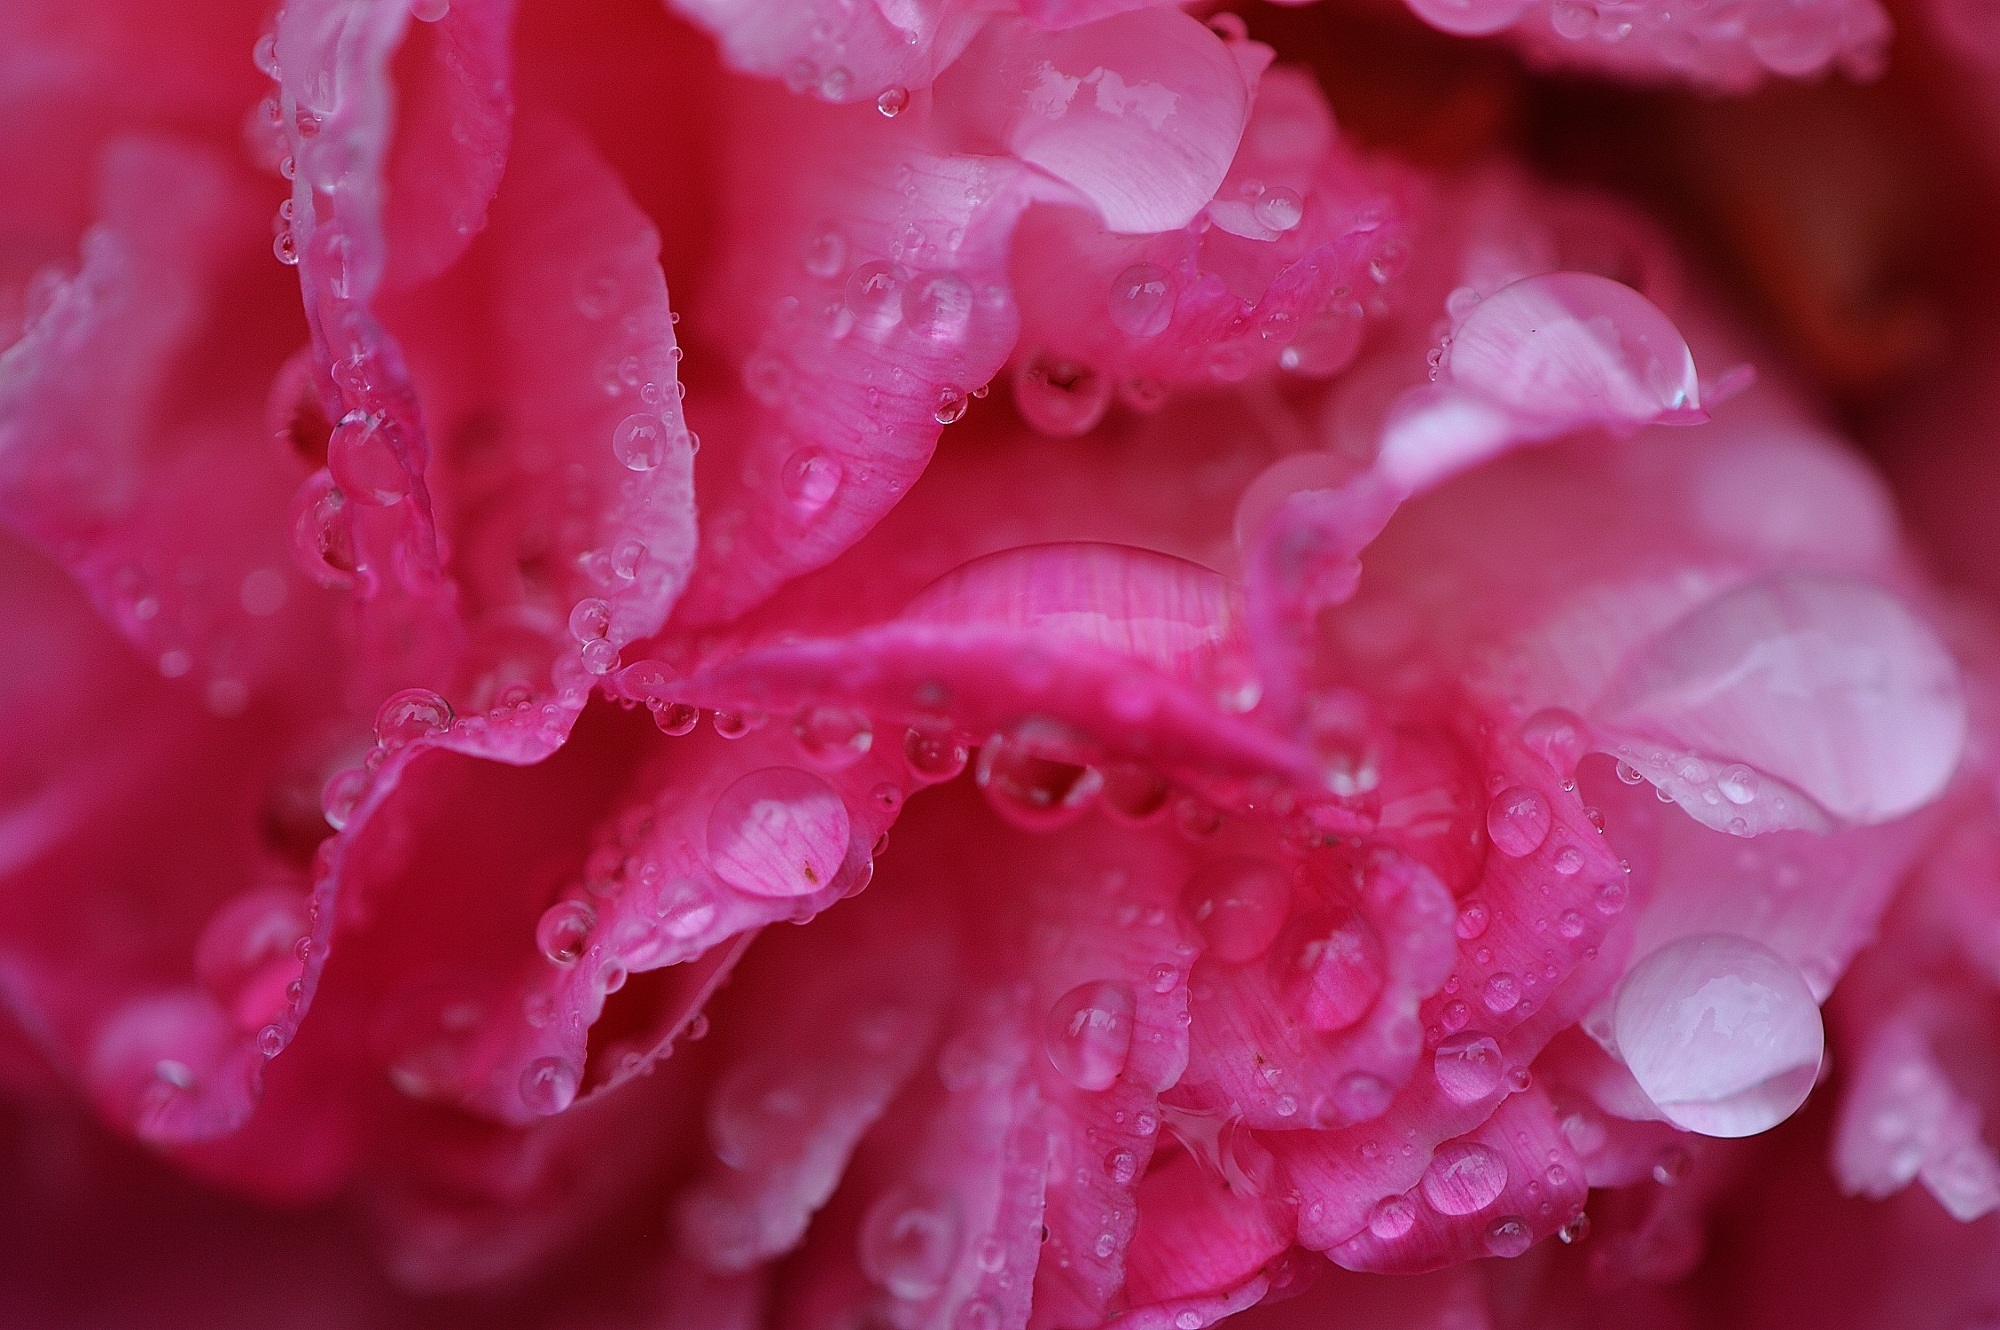
nature, blossom, dew, plant, rain, leaf, flower, petal, raindrop, rose, red, macro, pink, flora, drip, close up, drop of water, peony, moisture, macro photography, beaded, flowering plant, garden roses, rose family, land plant